Ragnall ua Ímair, King of Waterford

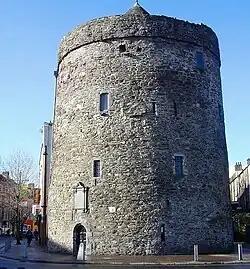
Although Reginald's Tower in Waterford was built by Anglo-Normans, it likely sits upon an earlier Viking Age fort, and seems to be named after one of the rulers of Waterford who bore a form of the name "Ragnall".

Ragnall seems to have been a descendant of Ímar, King of Waterford. Ragnall's father may have been Ragnall mac Ímair, King of Waterford. Such a relationship would indicate that the patronym "ua Ímair"—accorded to Ragnall by the Irish Annals that note his death—refers to Ragnall mac Ímair's father, the aforesaid Ímar.